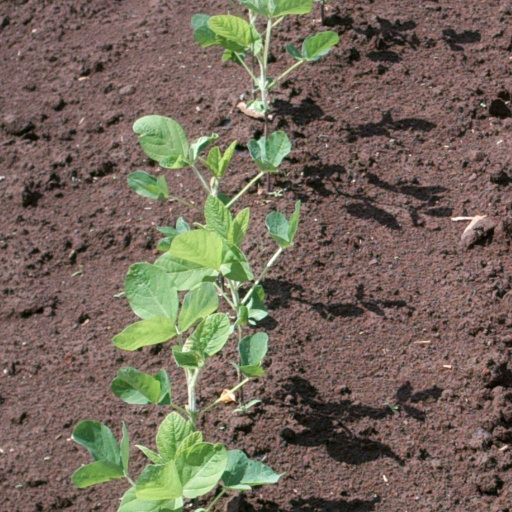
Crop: soybean